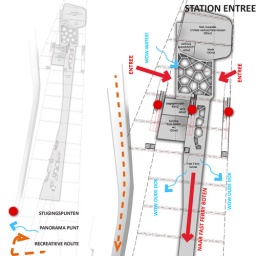
I've put the holes in the floors.. so the water light can reflect through the whole building